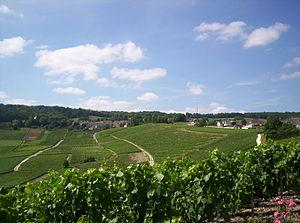
Les Coteaux, Maisons et Caves de Champagne sont un bien inscrit sur la liste du patrimoine mondial, en France, par l'UNESCO, le 4 juillet 2015.
Le vignoble de Champagne est un vignoble français situé sur le territoire de l'ancienne province de Champagne. Il s'étend principalement en région Grand Est, mais aussi sur les départements voisins de l'Aisne et de Seine-et-Marne, en partie issus de cette province.